Ranchuelo

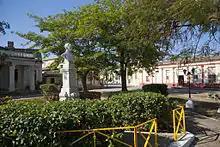
José Martí Square

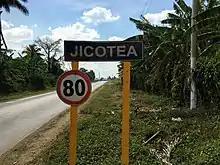
Jicotea sign leading into the village on the Carretera Central del Cuba highway.

The town is divided into the barrios of Norte, Poza de la China, Sitio Viejo and Sur.